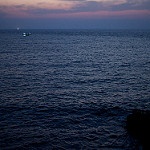
Label: sea